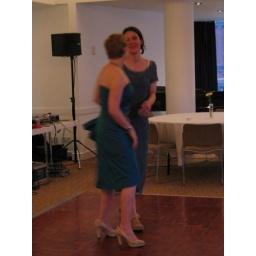
first dance, to &amp;quot;god only knows&amp;quot; by the beach boys